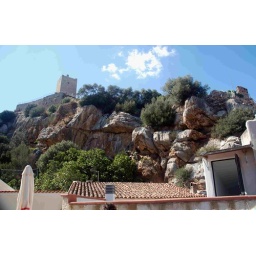
View of castello della Fava from the roof of a vine bar in Posada. Cheers!!!